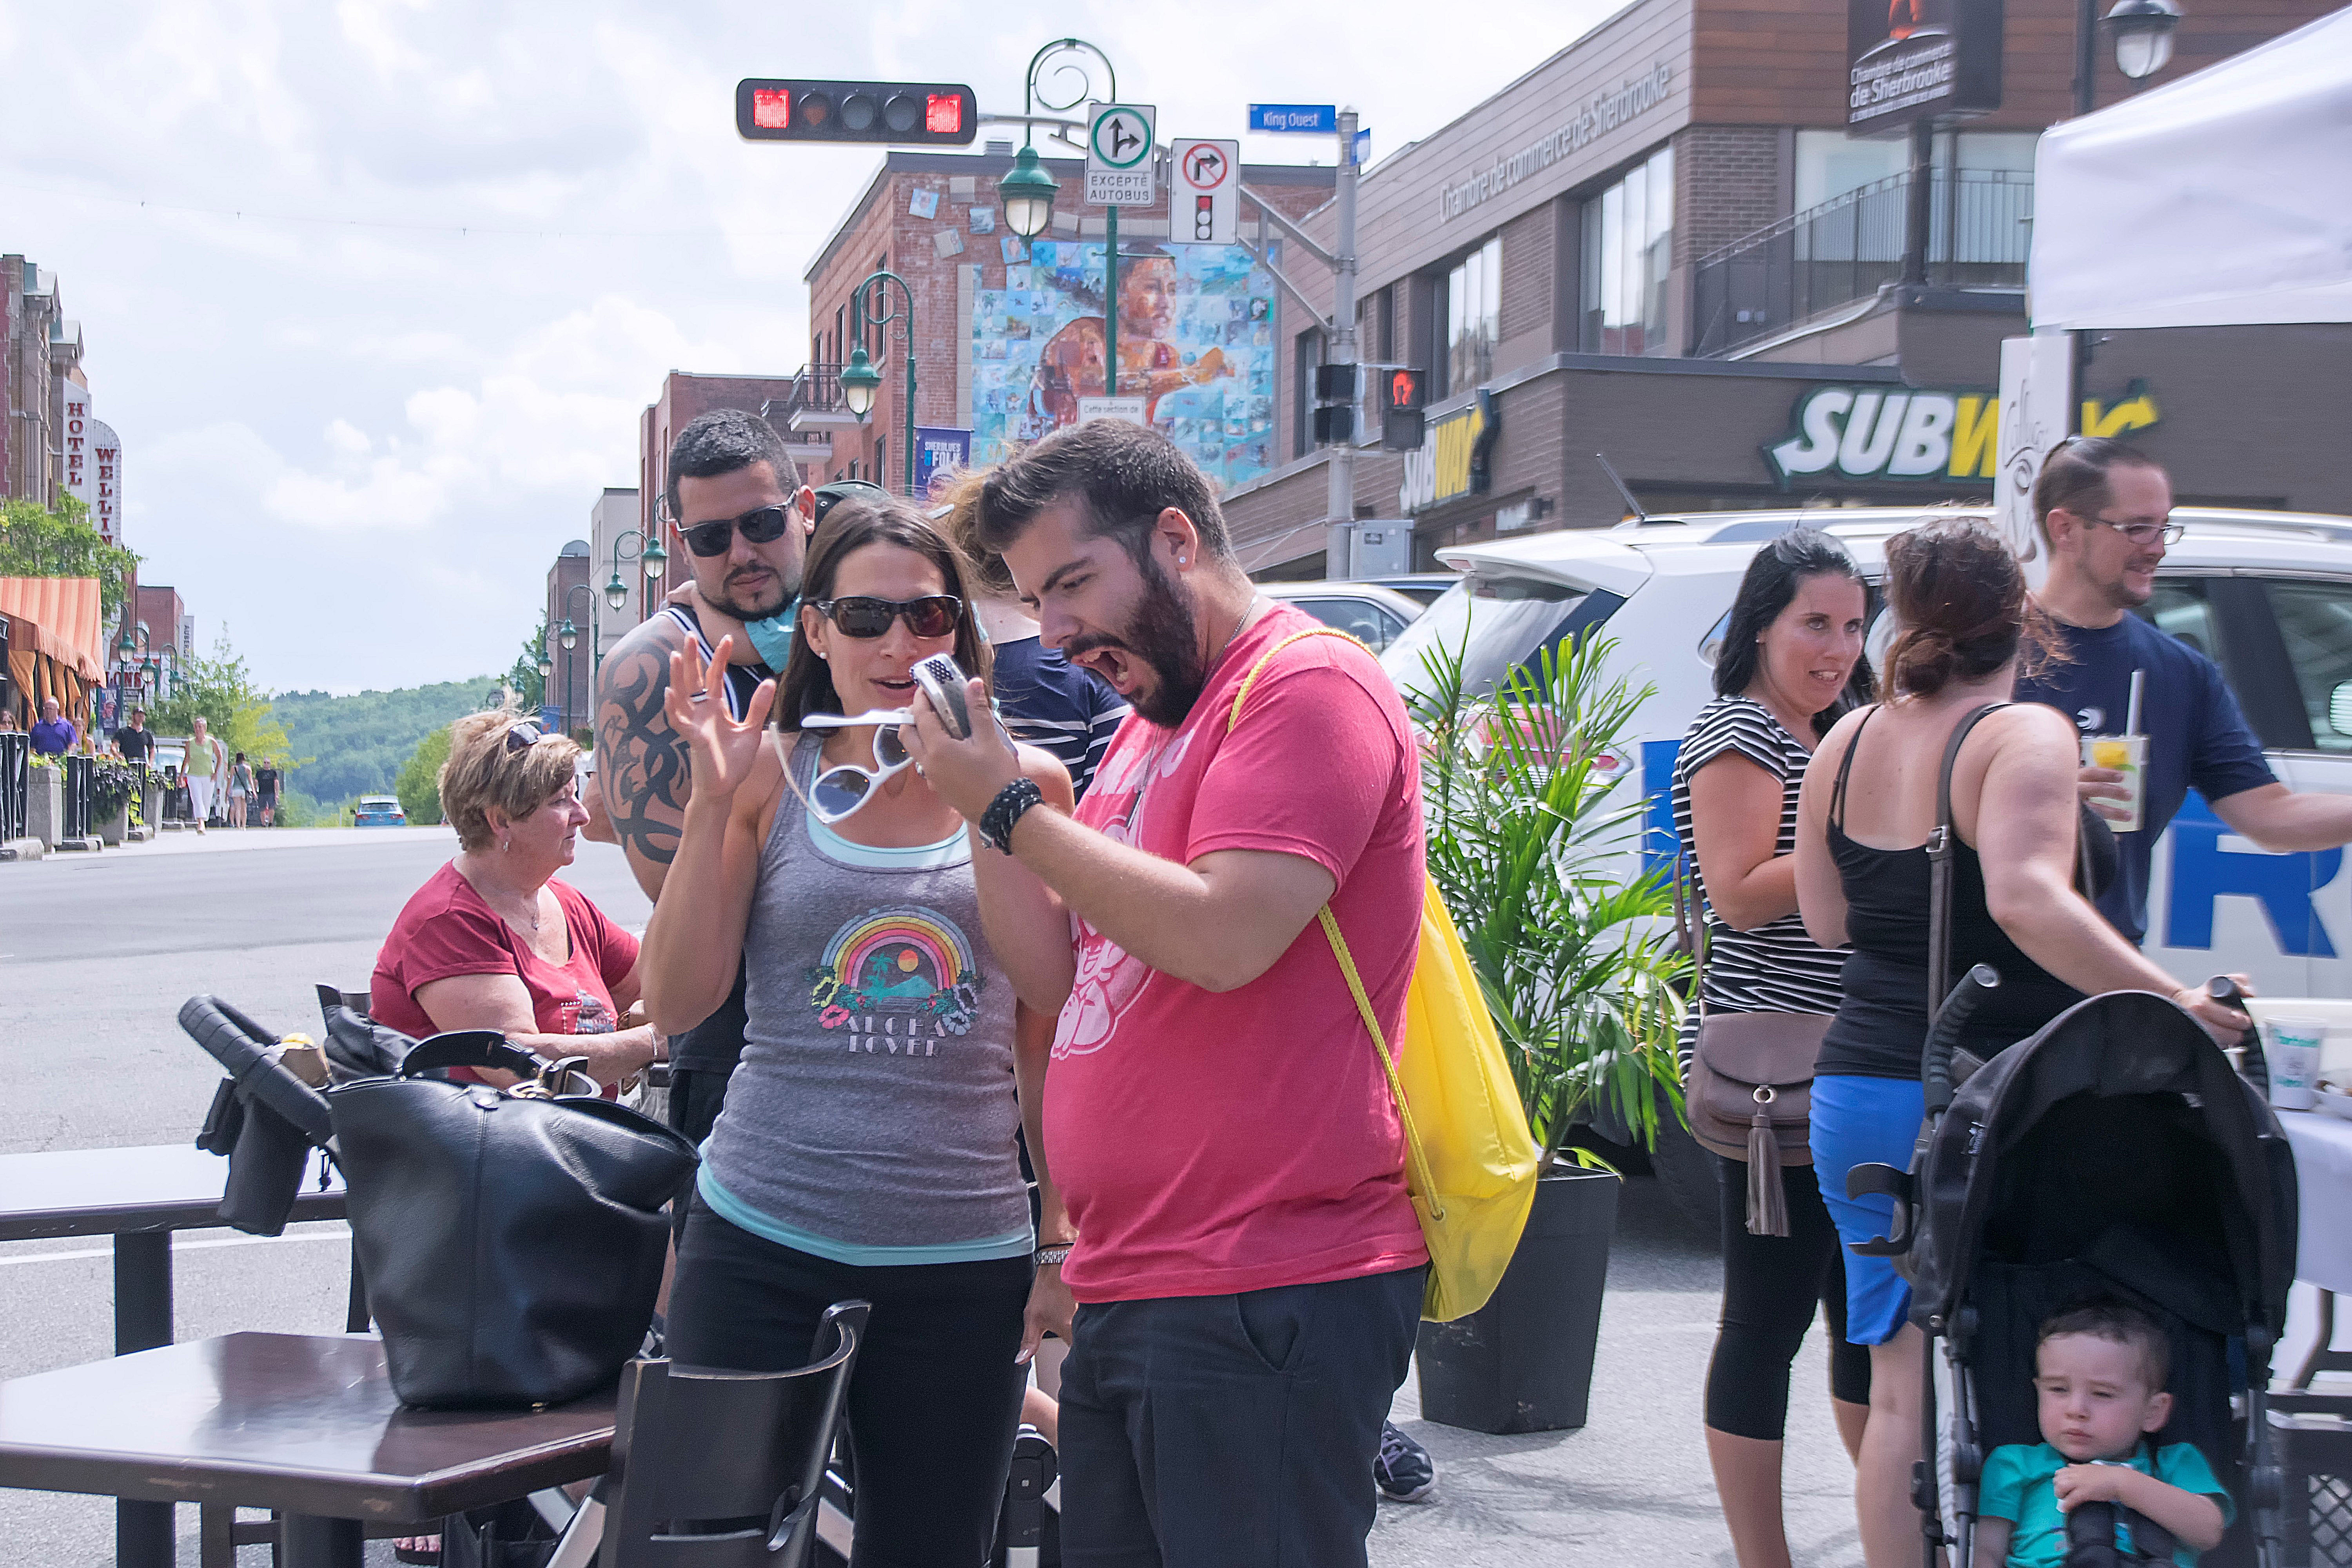
people, urban, crowd, graffiti, parade, art, festival, canada, event, quebec, demonstration, sherbrooke, urbain, amalgam, pride parade, block party